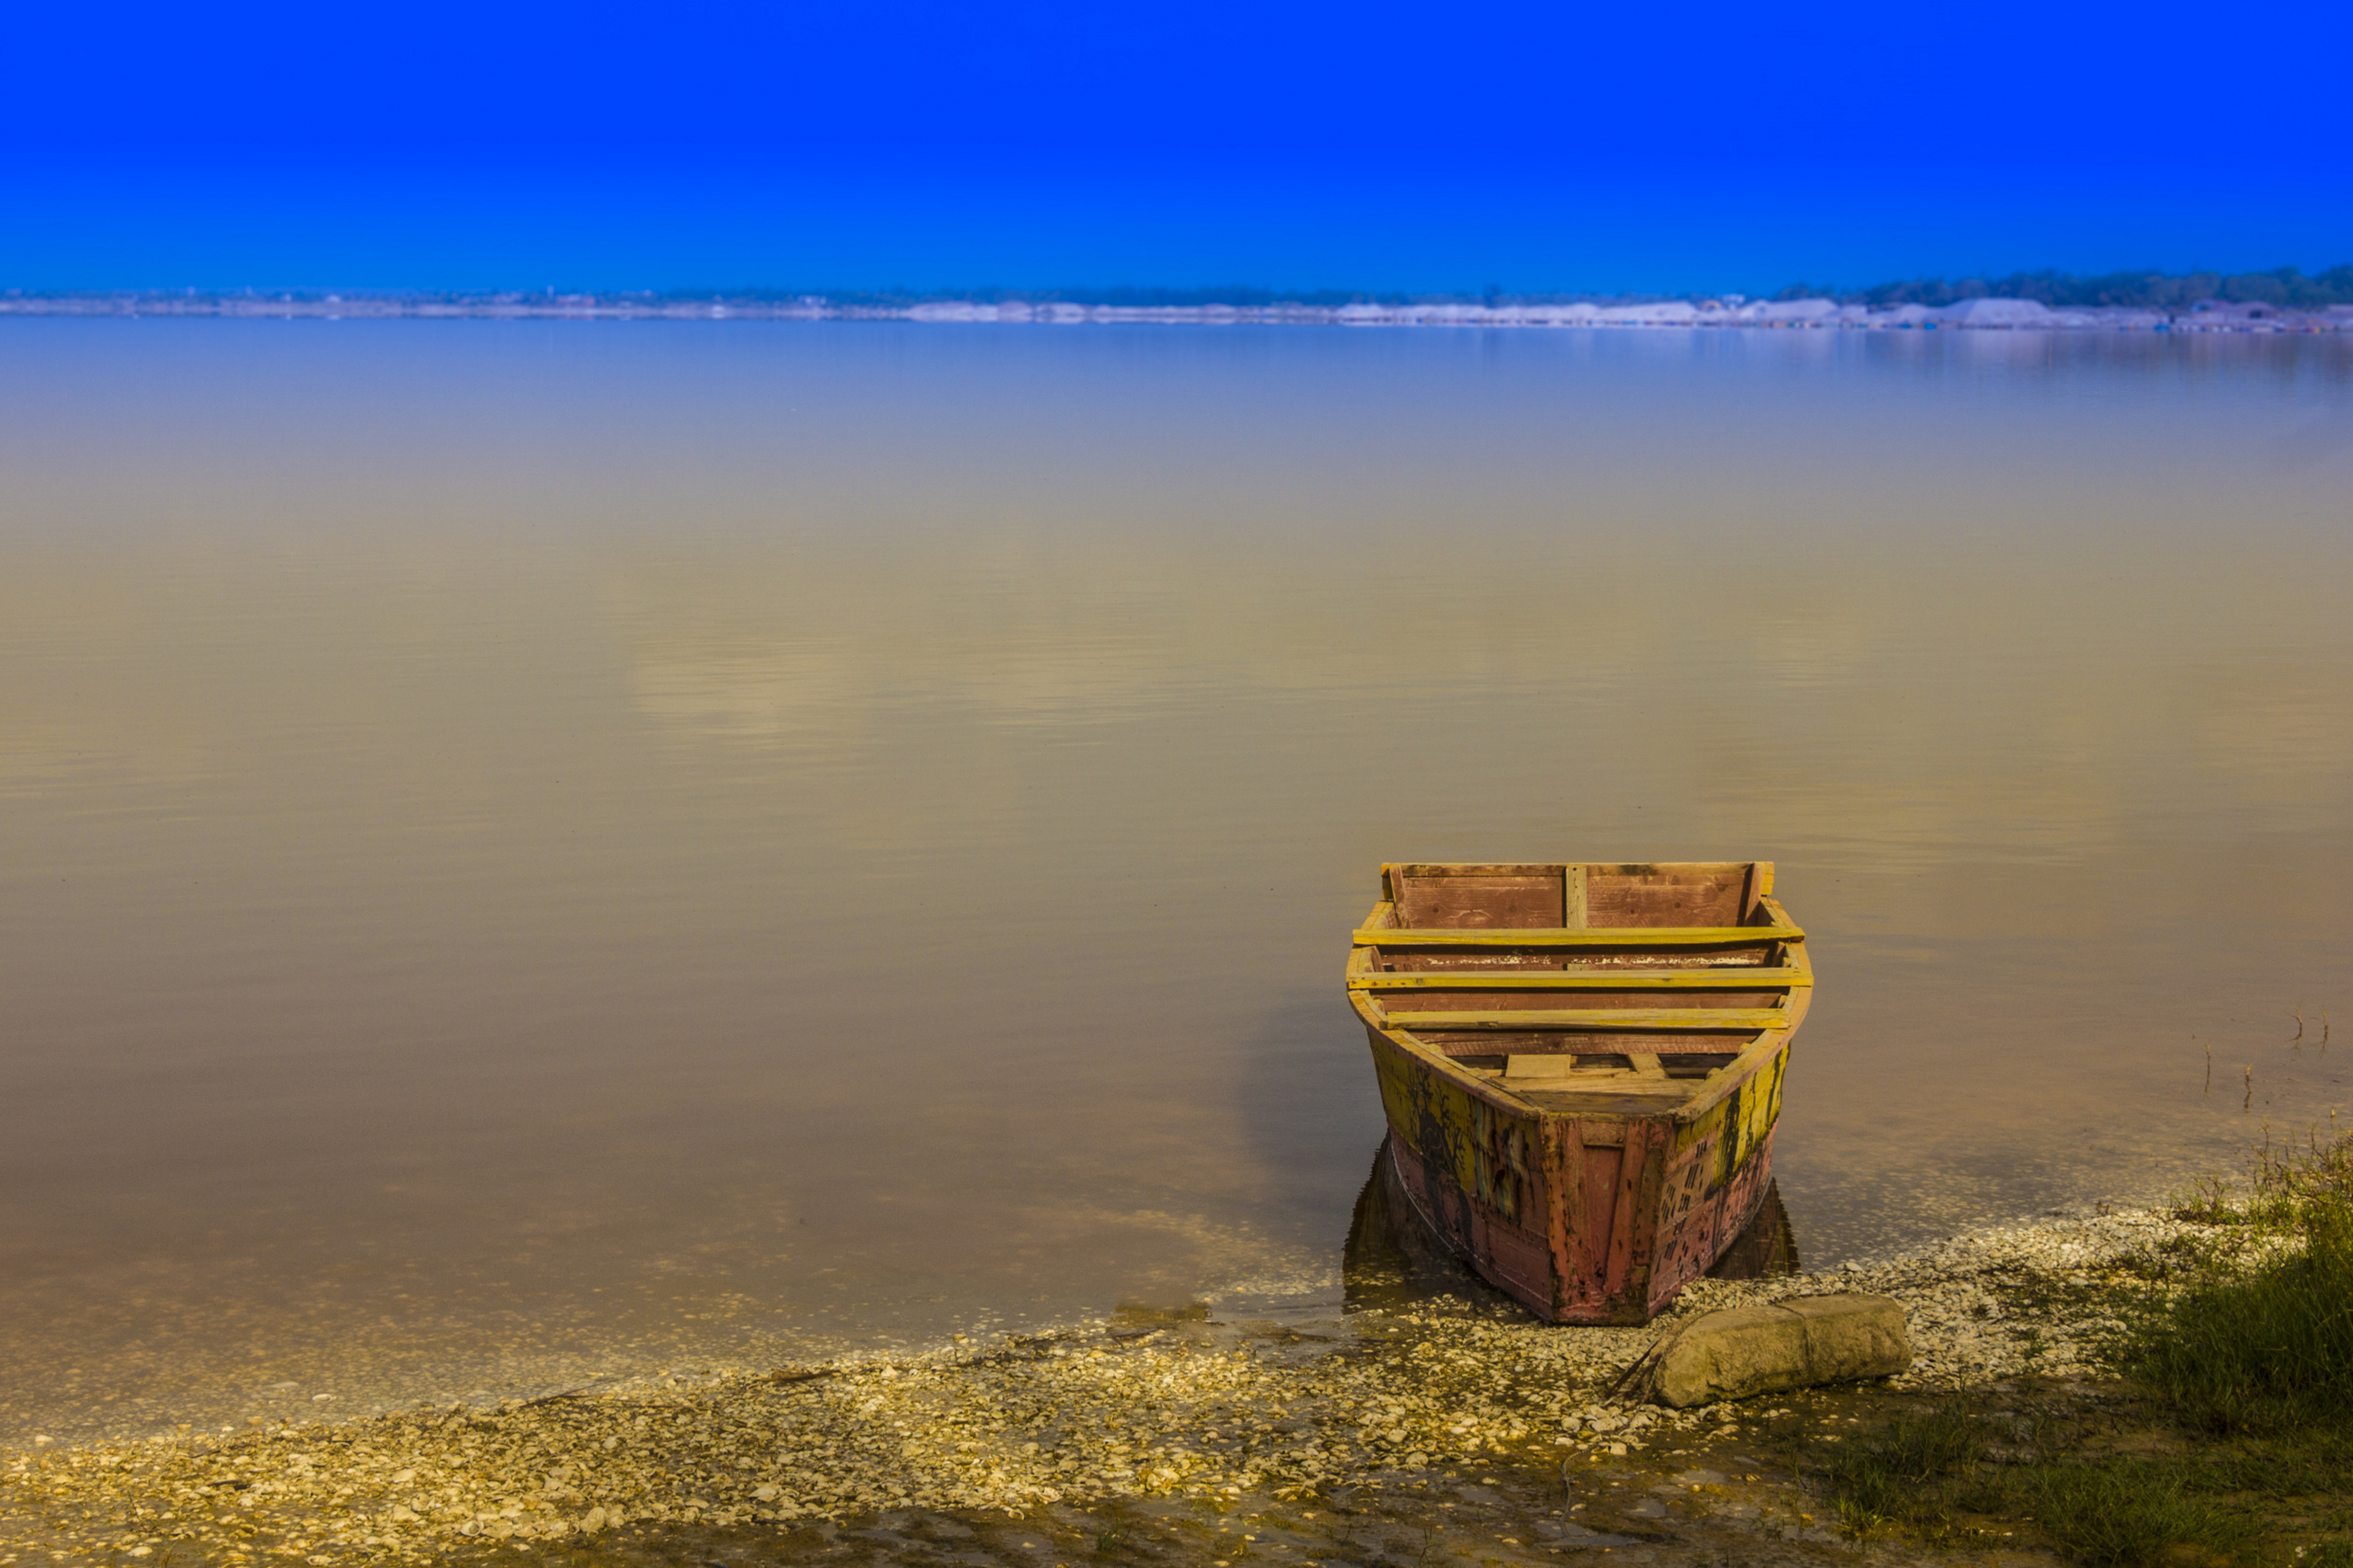
natural, sky, azure, natural landscape, blue, cloud, wood, plain, plant, grassland, horizon, grass, landscape, Tints and shades, calm, prairie, hill, field, sand, rectangle, steppe, ocean, agriculture, slope, mist, soil, coast, evening, still life photography, sea, rock